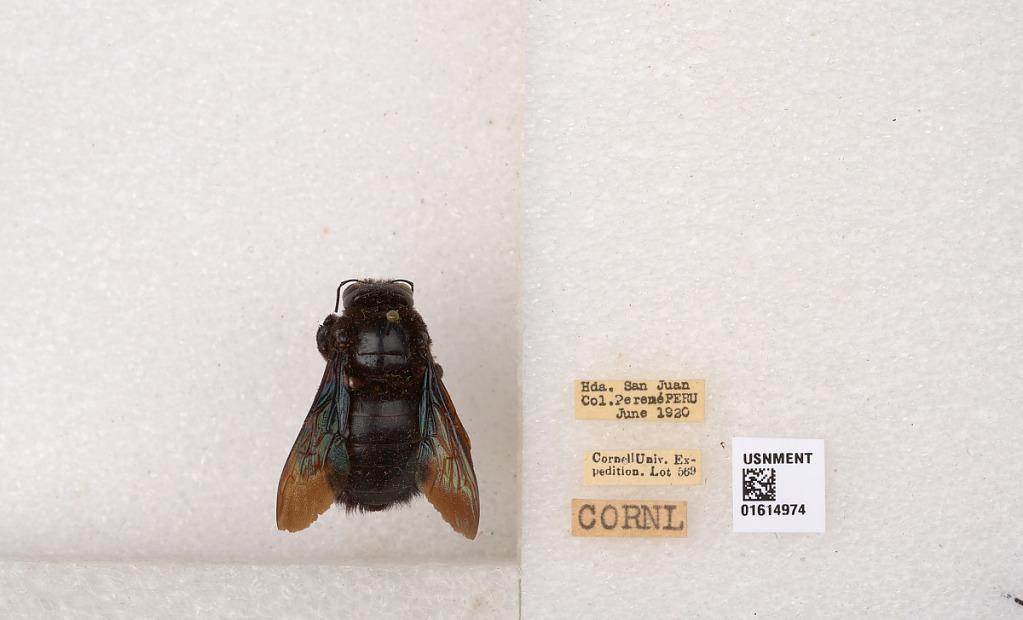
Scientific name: Xylocopa
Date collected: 1920-6-1
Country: Peru
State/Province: Junin
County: Chanchamayo
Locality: Hda. San Juan Col. Perene